De Walcott family

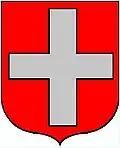
Possible de Walcott coat of arms The reference to this coat of arms is unclear and could refer to either the Walcott family or the Rose family (as noted in Walcott church)

The de Walcott family were Lords of the Manor of Walcott England from the late 12th century until the late 14th century.